Answer in natural language. Considering the relative positions, is Window to the left or right of Bottle? Choose between the following options: left or right
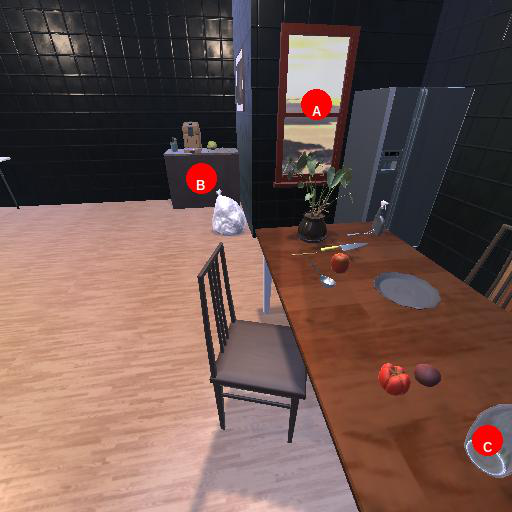
<answer>left</answer>